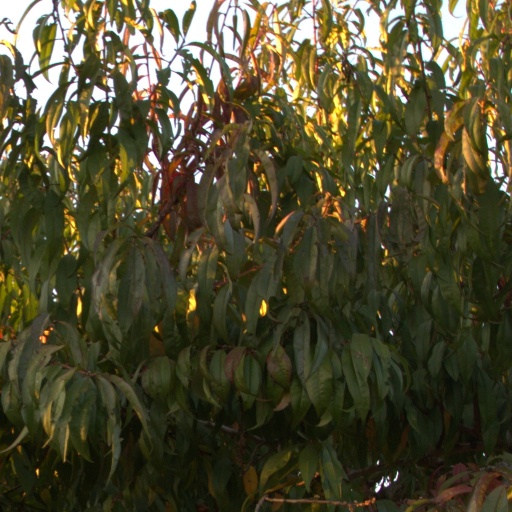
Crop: grape